Pterodaustro

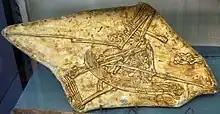
Fossil cast, Muséum national d'Histoire naturelle, Paris

"Pterodaustro" probably strained food with its tooth comb, a method called "filter feeding", also practised by modern flamingos. Once it caught its food, "Pterodaustro" probably mashed it with the small, globular teeth present in its upper jaw.